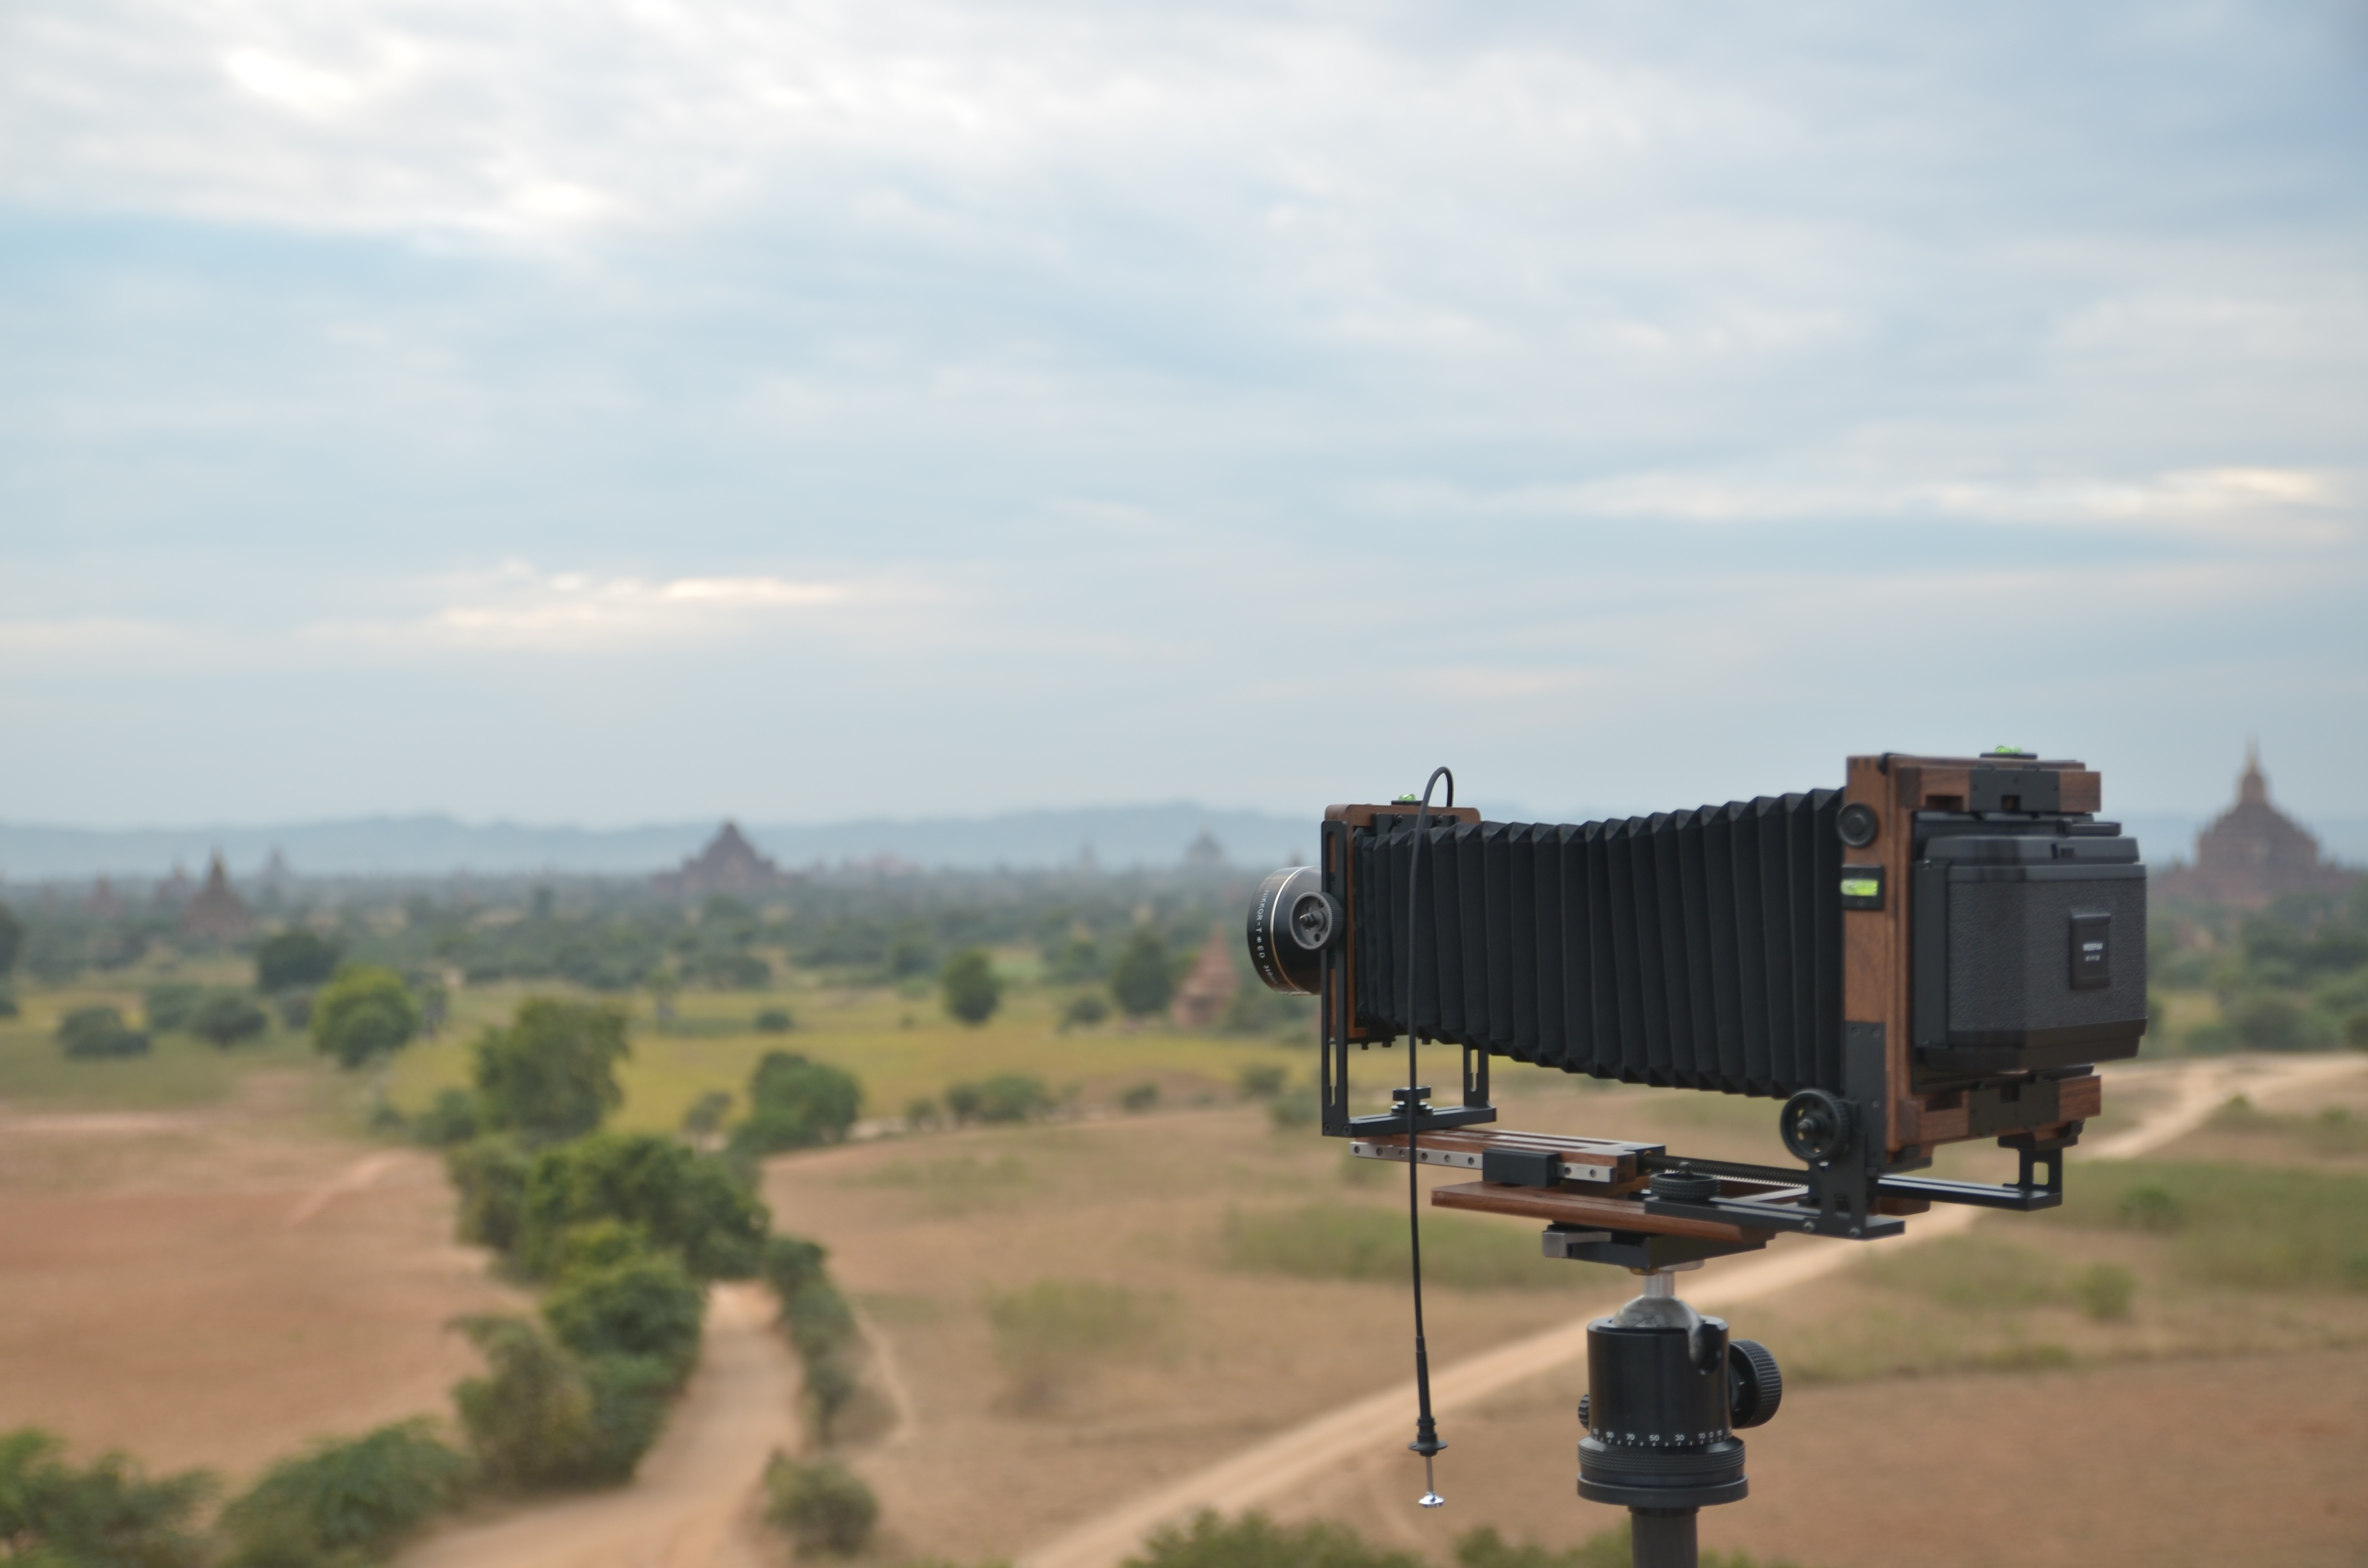
landscape, camera, highway, transport, road trip, myanmar, burma, large format